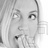
Emotion: surprise